Pullulanase

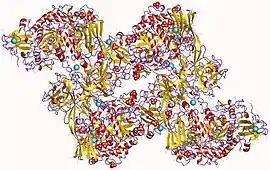
Debranching enzyme homotetramer, "Klebsiella oxytoca"

Pullulanase ("limit dextrinase", "amylopectin 6-glucanohydrolase", "bacterial debranching enzyme", "debranching enzyme", "α-dextrin endo-1,6-α-glucosidase", "R-enzyme", "pullulan α-1,6-glucanohydrolase") is a specific kind of glucanase, an amylolytic exoenzyme, that degrades pullulan. It is produced as an extracellular, cell surface-anchored lipoprotein by Gram-negative bacteria of the genus "Klebsiella". Type I pullulanases specifically attack α-1,6 linkages, while type II pullulanases are also able to hydrolyse α-1,4 linkages. It is also produced by some other bacteria and archaea. Pullulanase is used as a processing aid in grain processing biotechnology (production of ethanol and sweeteners).